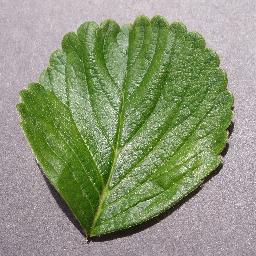
Label: Strawberry___healthy